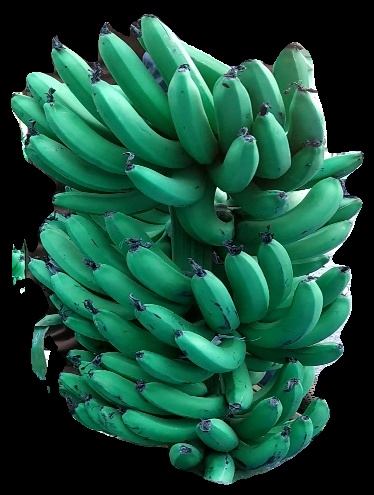
Variety: pachbale
Grade: grade1